203rd Military Intelligence Battalion

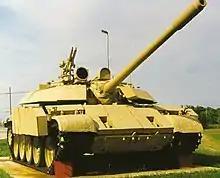
The 203rd's Iraqi T-55 Enigma previously served as gate guardian.

During the 1980s, the unit grew from a company size to a battalion, taking on a range of new assignments at several points in time. Throughout much of the decade, the 203rd played a key role in educating candidate Foreign Service Officers as a component of the State Department's training and indoctrination course. The battalion taught differences in equipment, weapons and doctrine between NATO and Warsaw Pact governments. As time went on the unit established a consistent presence in alliance maintenance operations, with heavy involvement in training and integration of foreign partner forces. In October 1995, components of the 513th Military Intelligence Brigade, including much of the 203rd as well as the 372nd MI Company deployed to the Republic of Korea to participate in exercise Foal Eagle 95, on a large scale simulated combined TECHINT mission with counterparts from the ROK Armed Forces.